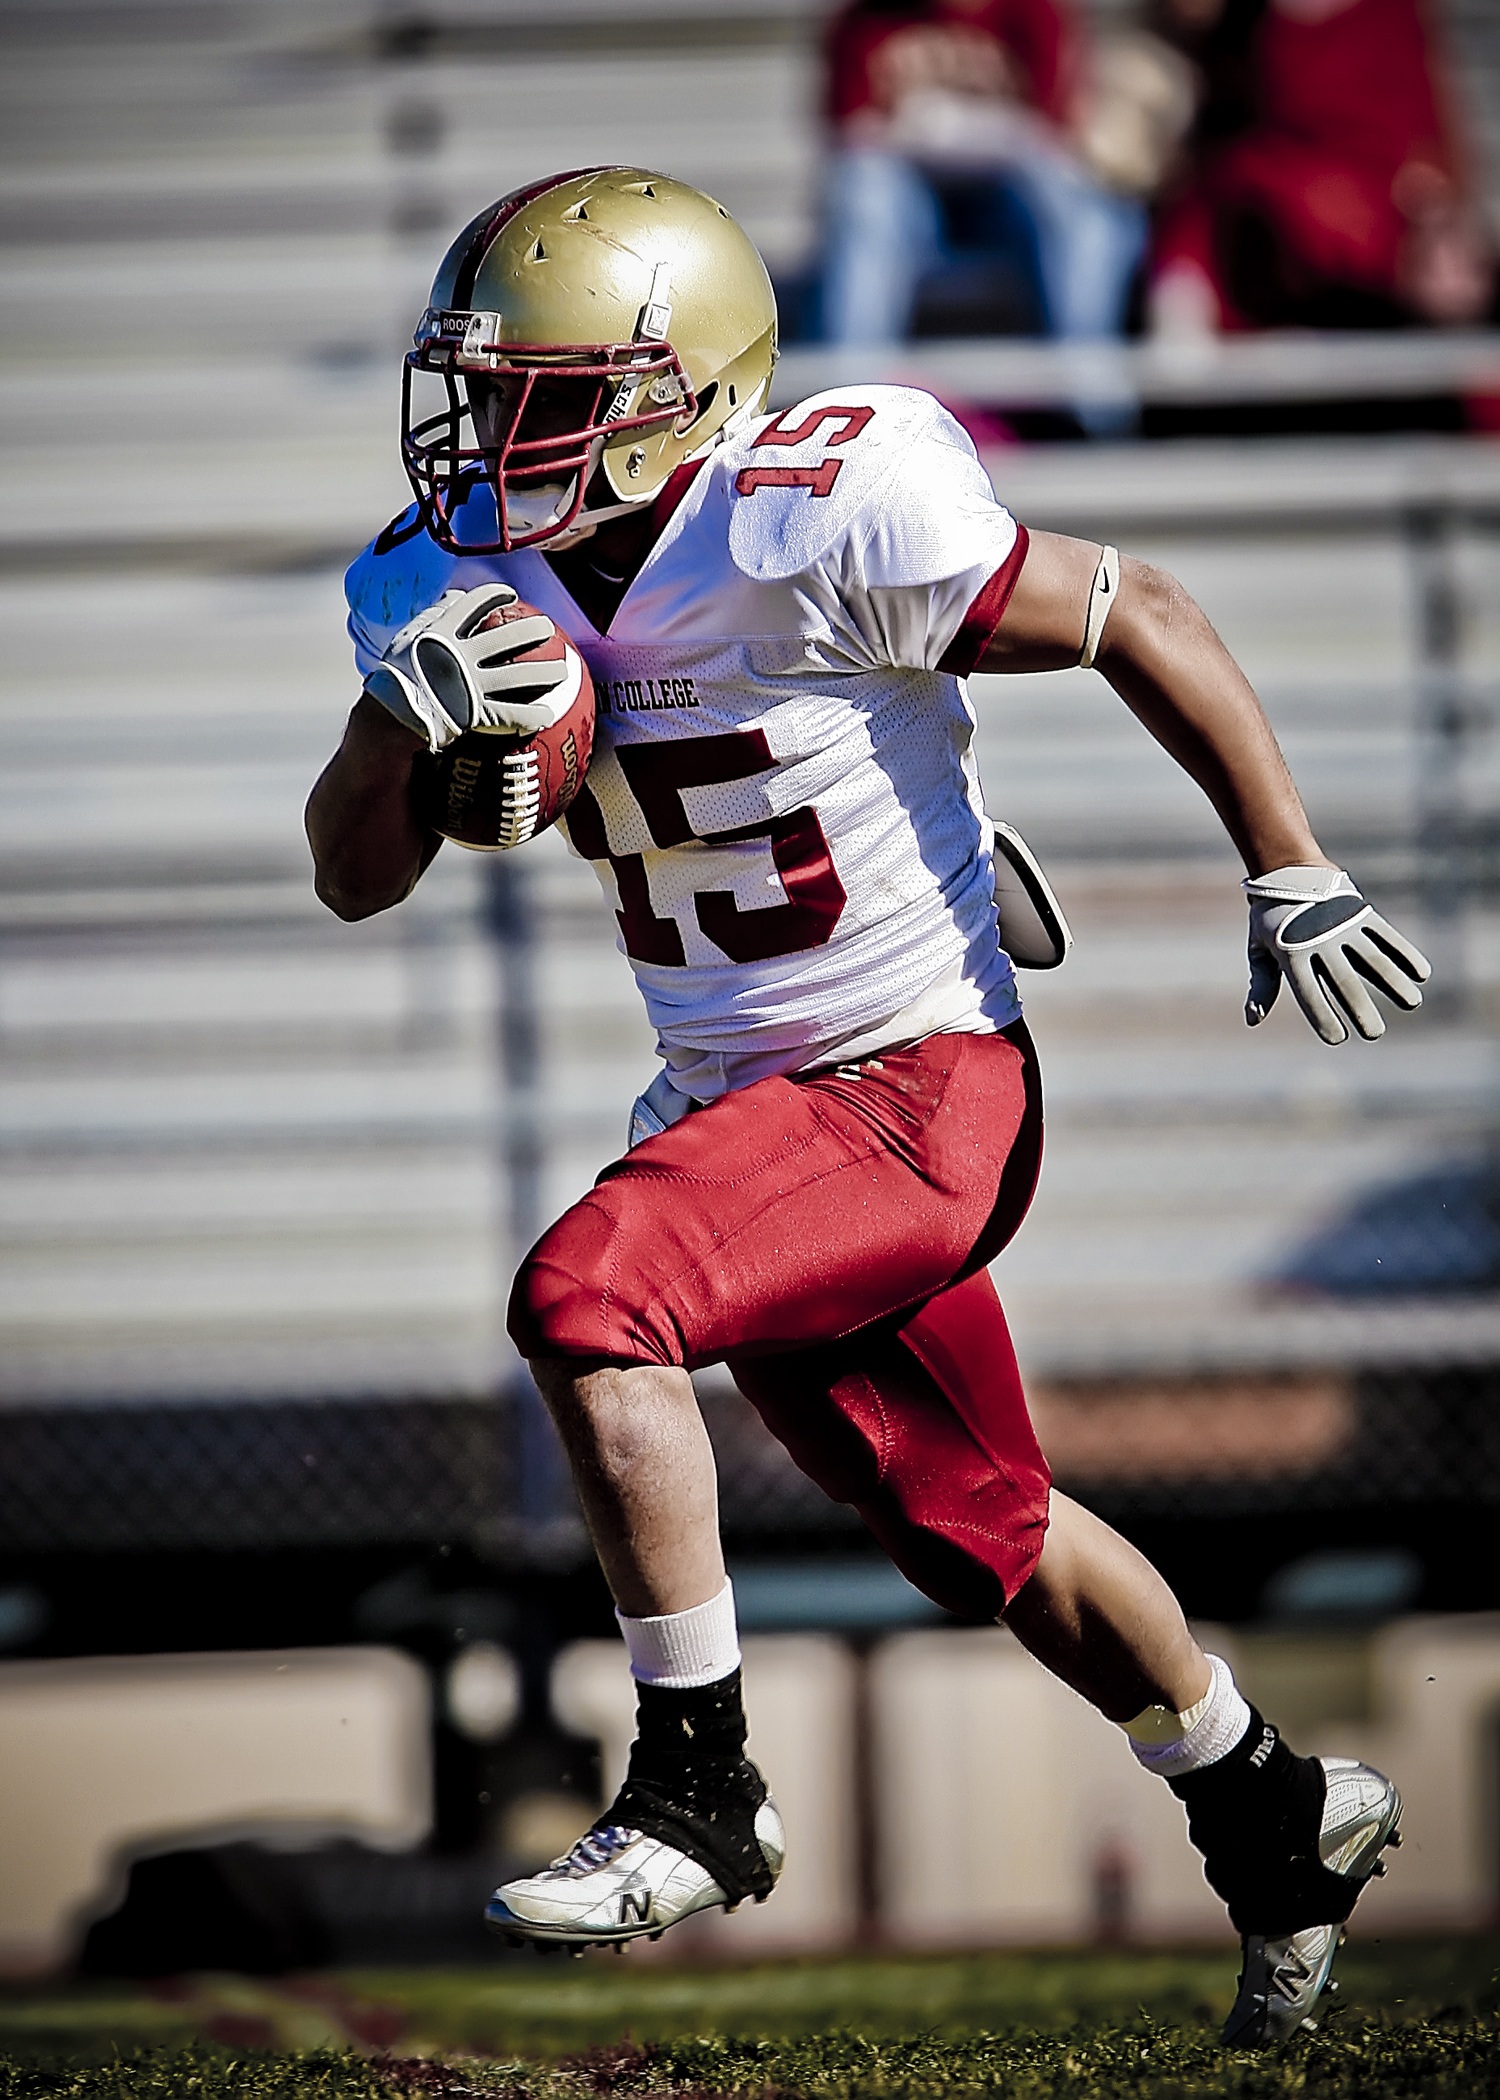
sport, field, running, run, male, soccer, football, headgear, player, competition, power, american, american football, sports, ball, competitive, texas, college, athlete, powerful, texan, touchdown, tackle, compete, football player, american football player, football american, ball carrier, gridiron, running back, competitor, tailback, gridiron football